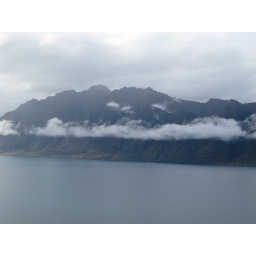
Low cloud over lake